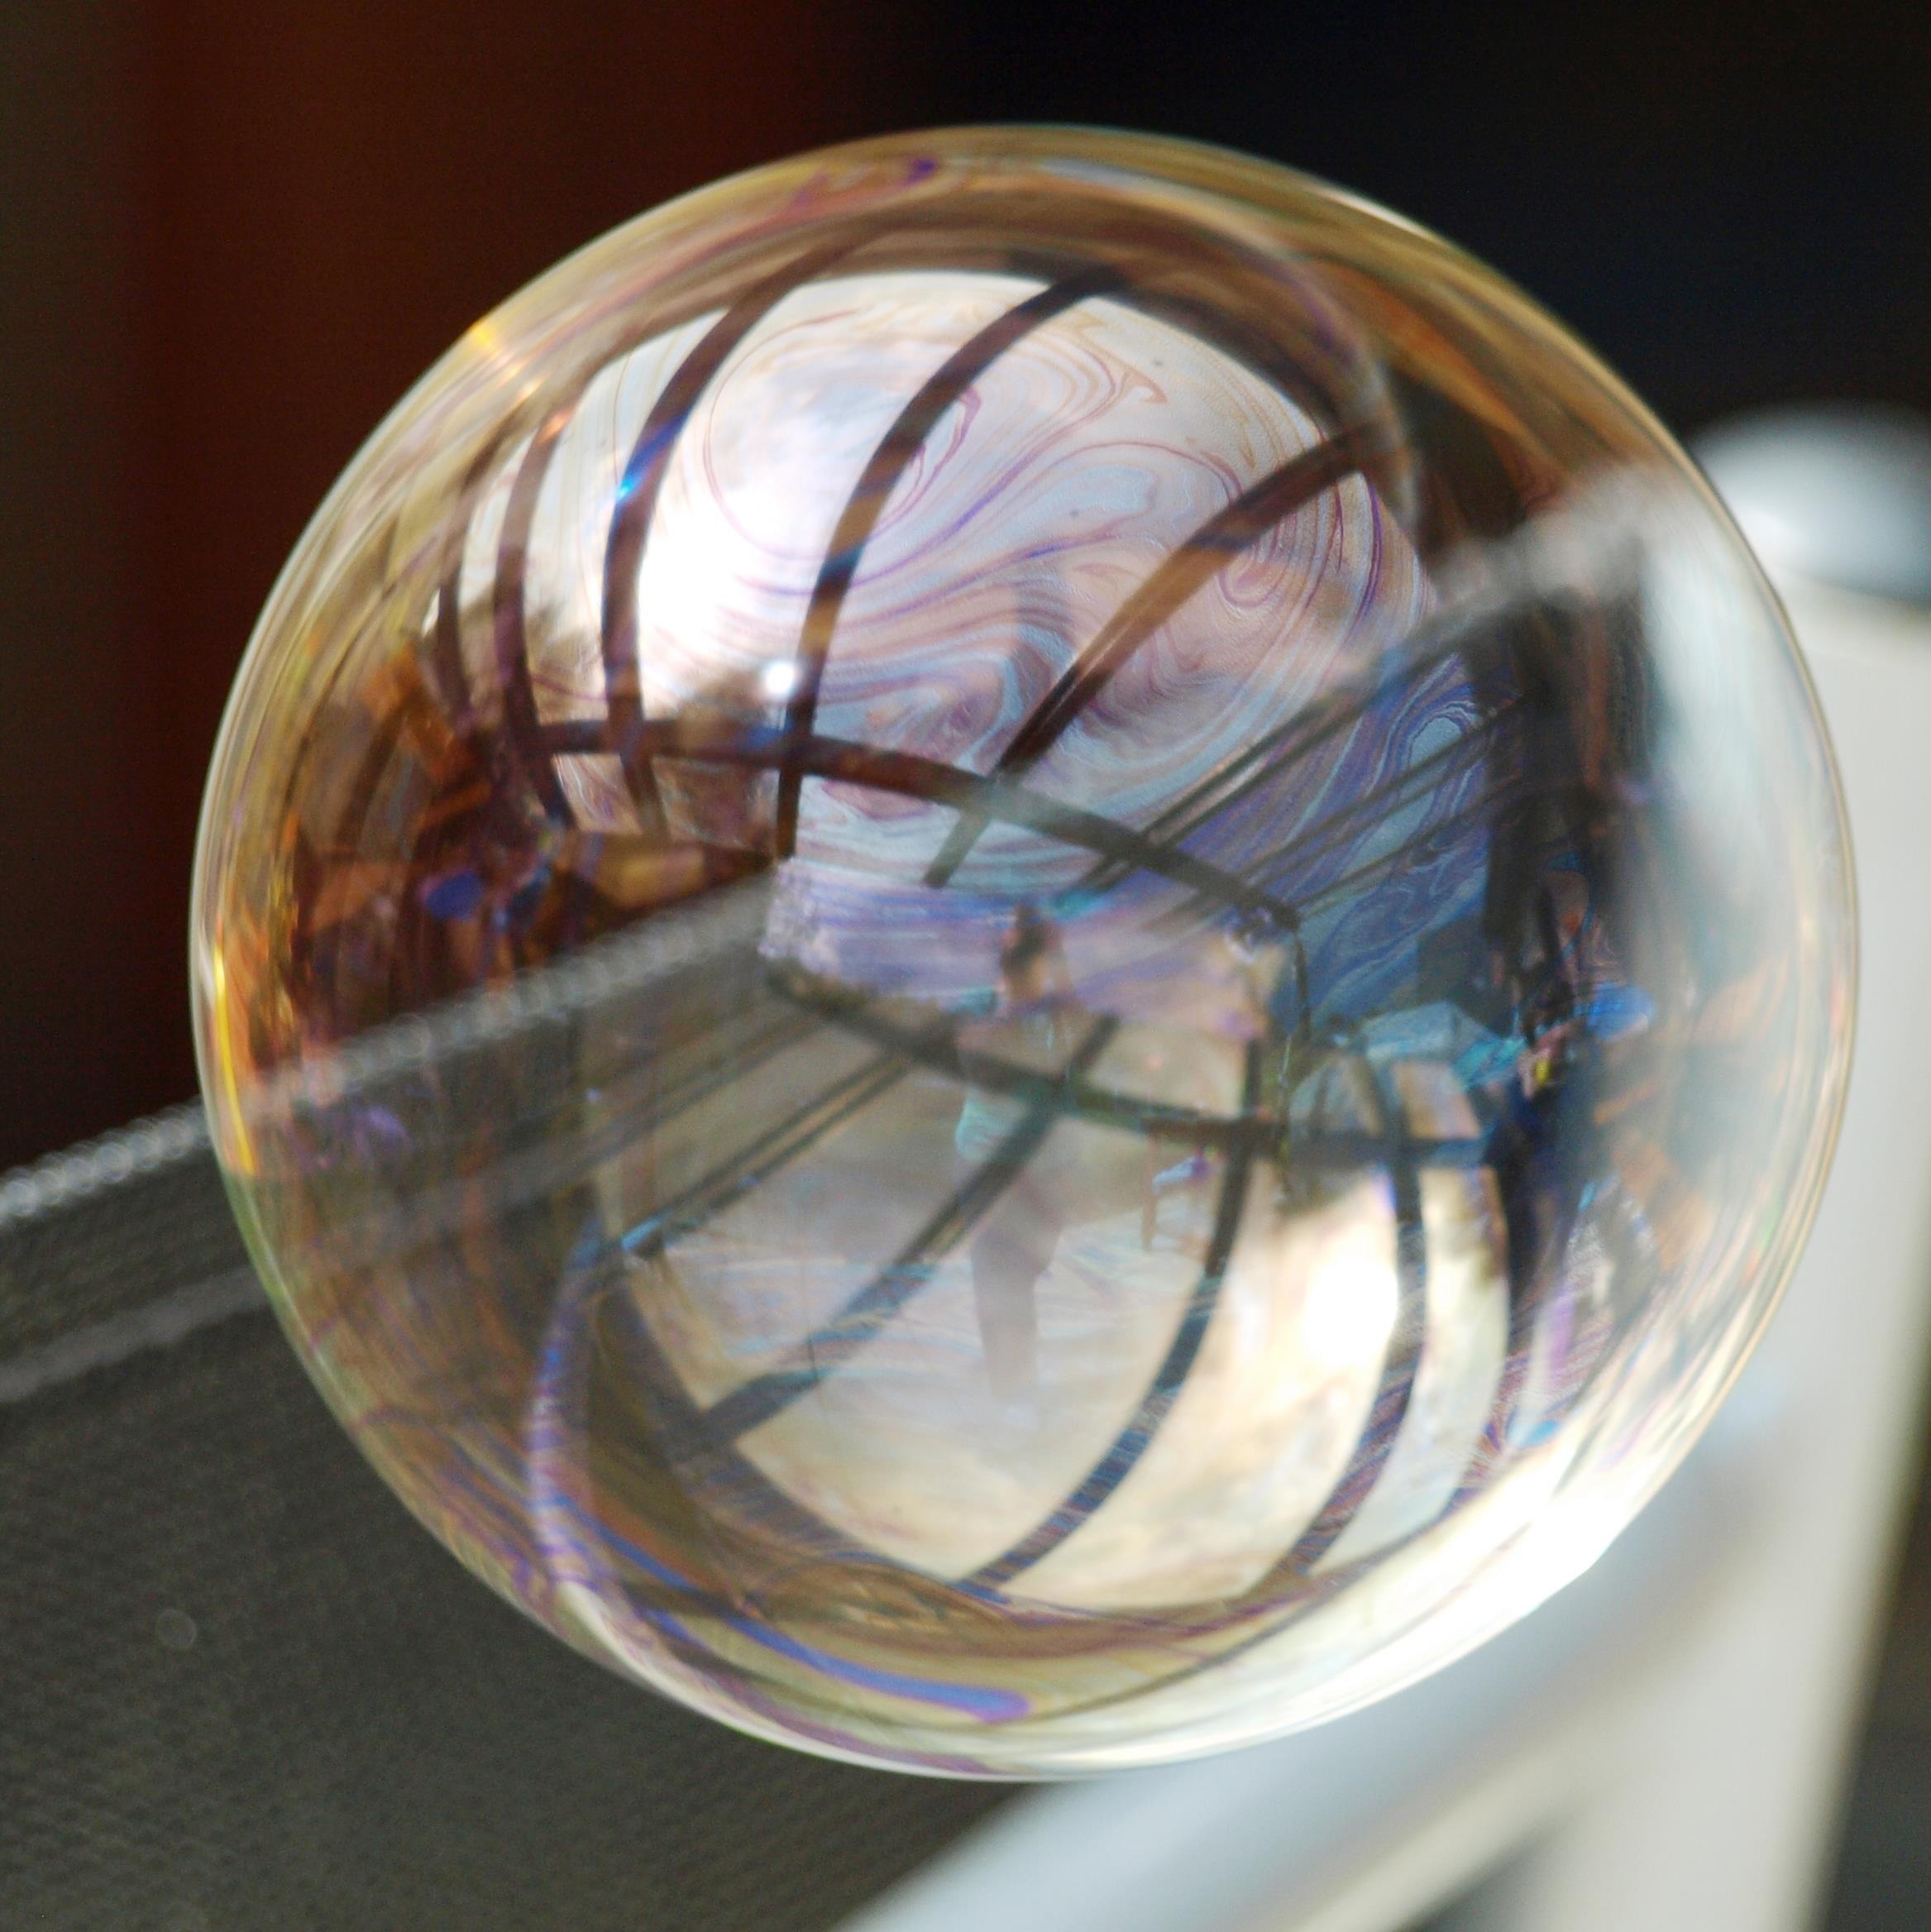
hand, glass, vase, color, blue, colorful, material, close up, art, eye, sphere, large, organ, soap bubble, shape, iridescent, macro photography